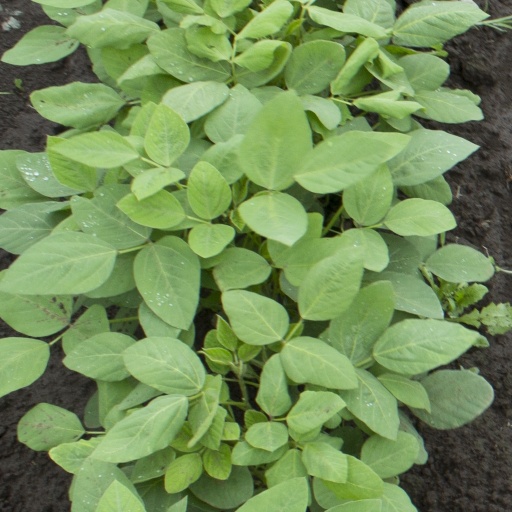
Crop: soybean